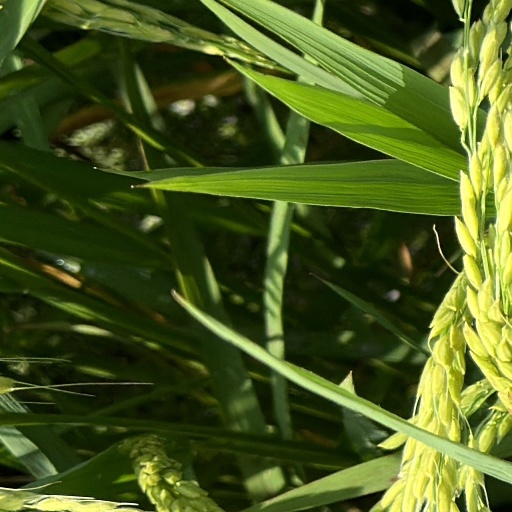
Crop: rice